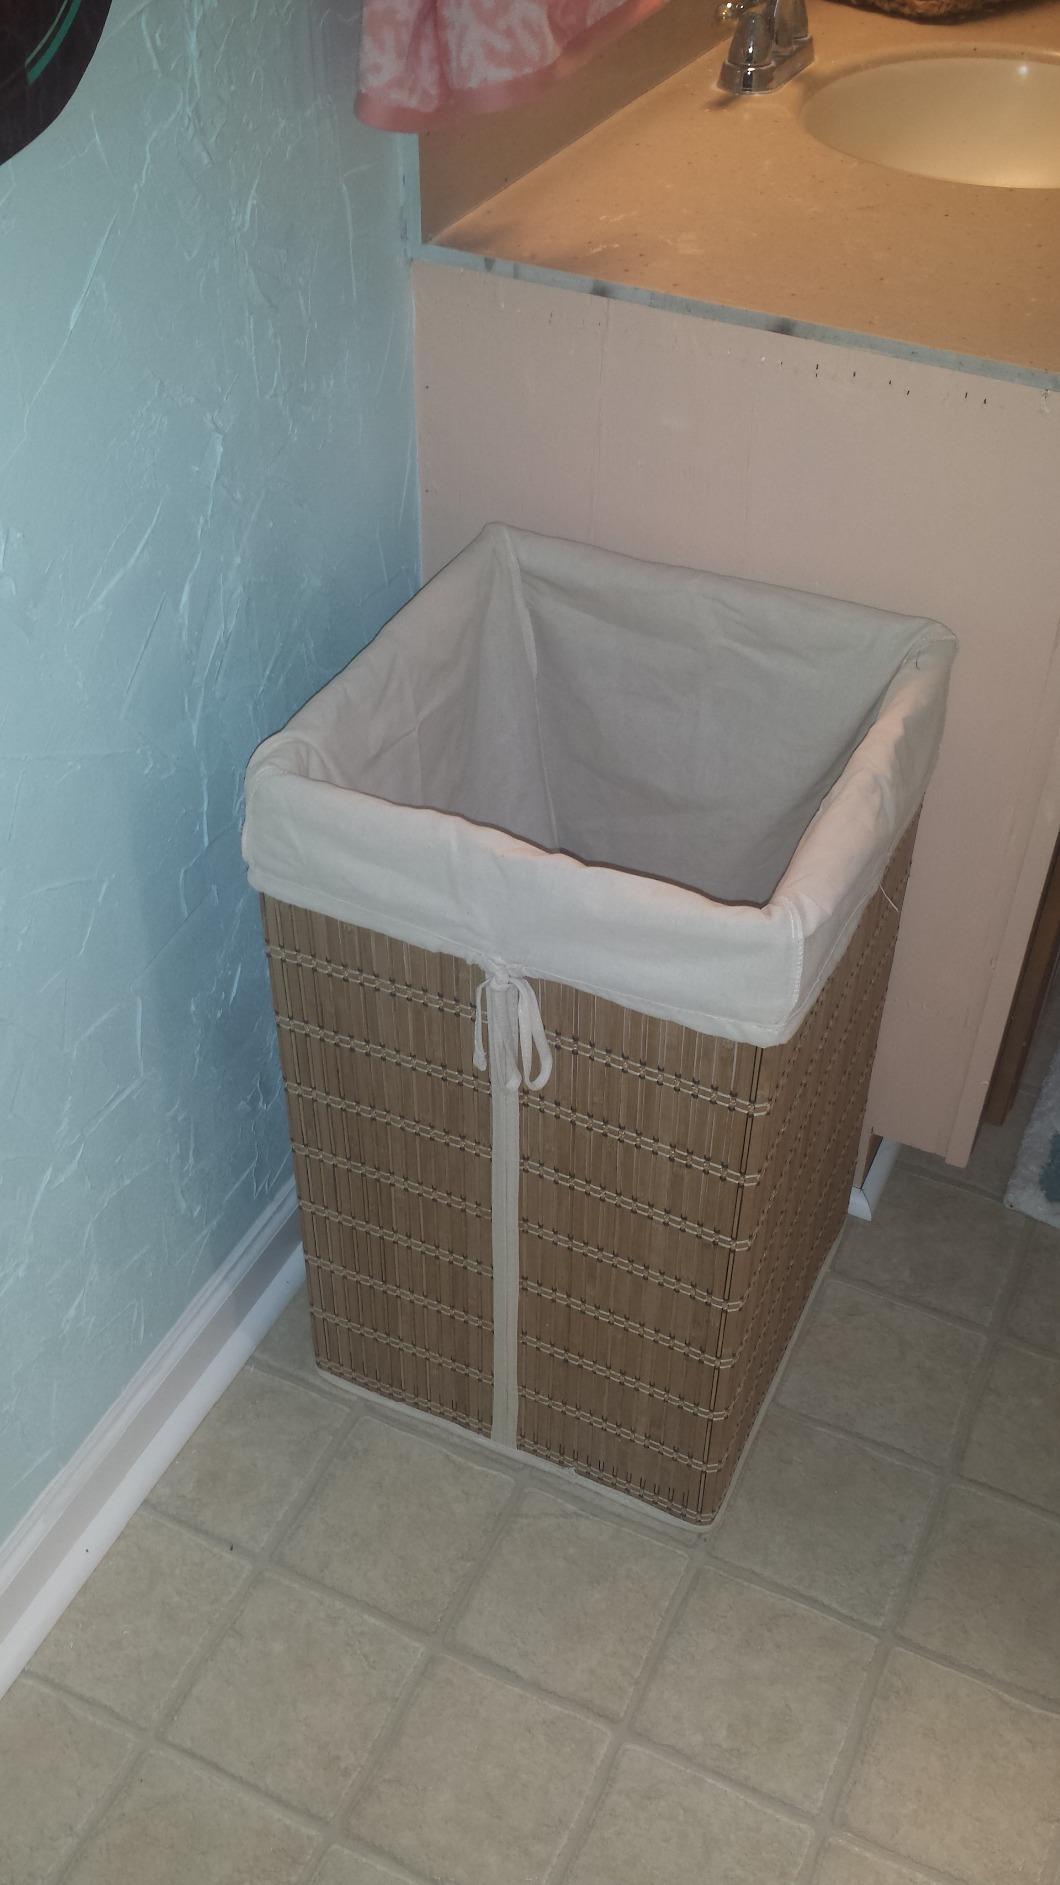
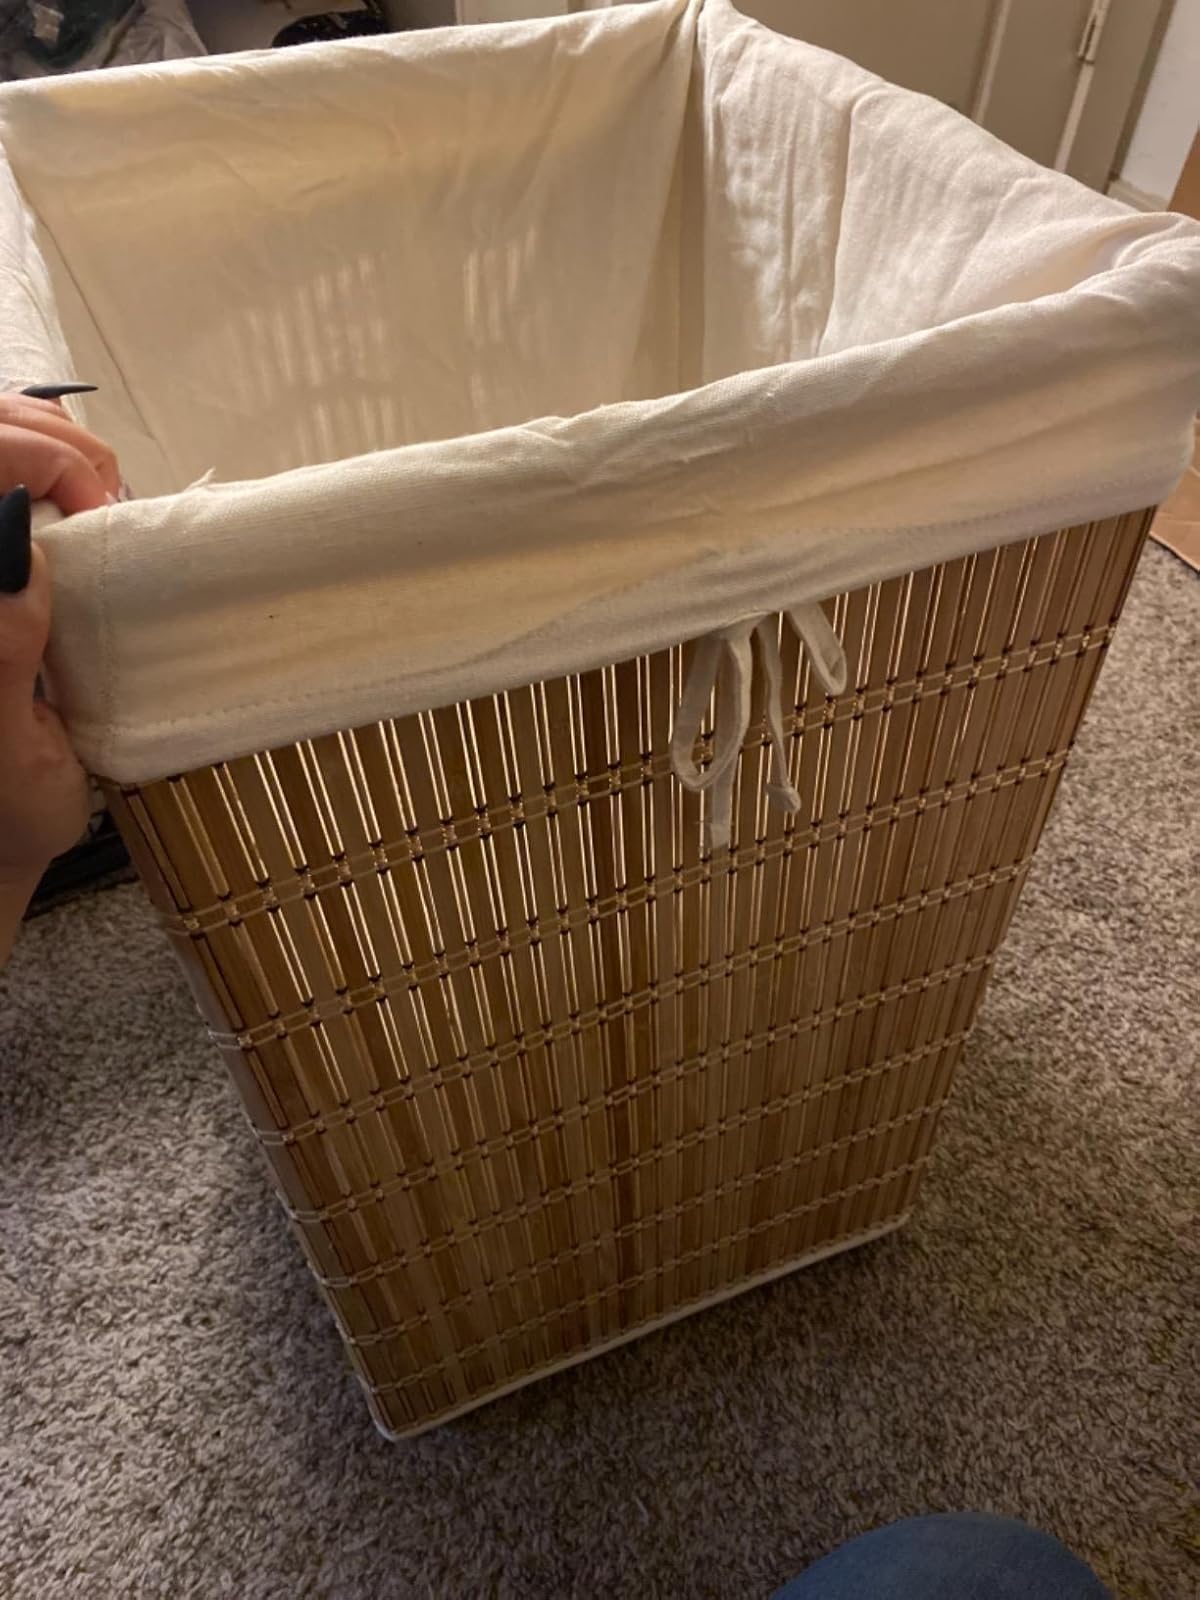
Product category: items_hamper
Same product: yes